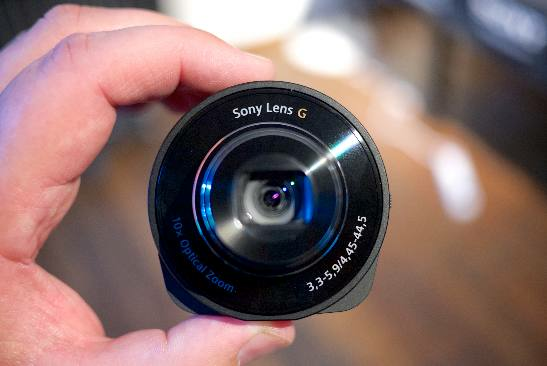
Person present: No